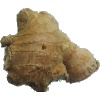
Label: Ginger Root 1